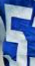
Number: 5